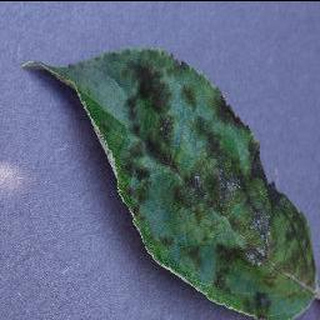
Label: apple_apple_scab